Athletic Bilbao signing policy

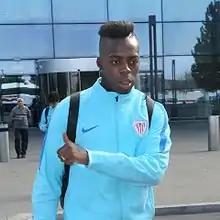
Iñaki Williams, of West African origin but born and raised in the Basque region

Due to a relatively low immigrant population in the region, the policy also had the consequence of Athletic Bilbao having been the last club in La Liga to field a black player. That player was Jonás Ramalho, whose father is Angolan, who made his debut in 2011. In 2015, Iñaki Williams (Born in Bilbao to Ghanaian immigrant parents, who reached Spain by crossing the Sahara on barefoot and jumping the Melilla border fence), became Athletic's first black goalscorer. Prior to Ramalho, in 2000 the first African-born player in the club's youth system was Blanchard Moussayou whose promising career was curtailed by injury; some years later, he stated his belief that it was 'twice as hard' for a black player to make an impact at the club. Gorka Luariz, a forward of mixed ethnicity capped by Equatorial Guinea in 2018, spent time in Athletic's youth system despite being born in Zaragoza as his upbringing was almost entirely in the Basque region. Another international player, Yaser Hamed, born in Biscay to a Palestinian father, spent five years with the club as a child before moving around several local semi-professional teams and clubs in Bahrain, Egypt and Qatar.